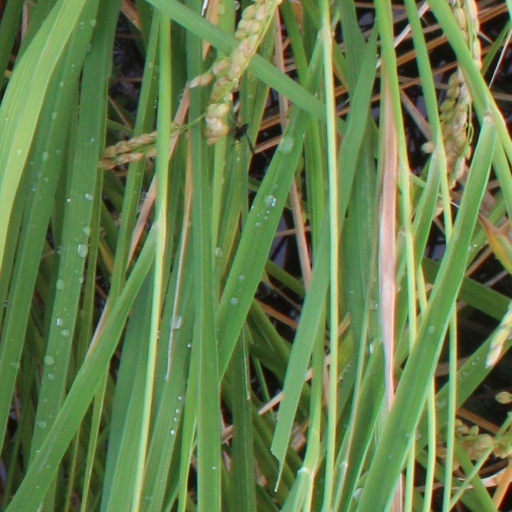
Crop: rice